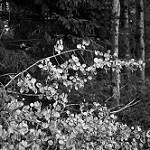
Label: B & W